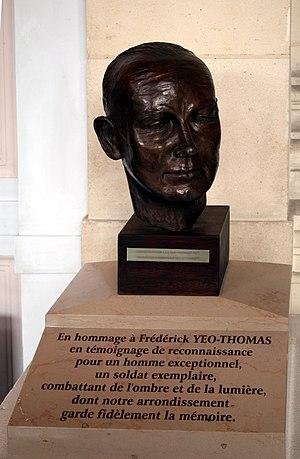
Forest Frederick Edward Yeo-Thomas, né le 17 juin 1901 à Londres et mort le 26 février 1964 à Paris, fut l'un des agents secrets britanniques du Special Operations Executive pendant la Seconde Guerre mondiale les plus actifs en France.